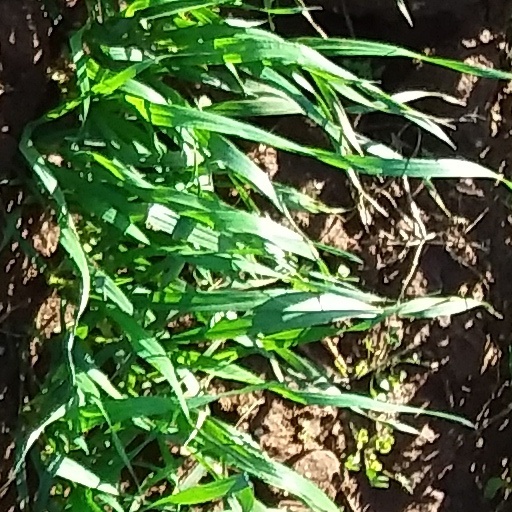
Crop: wheat